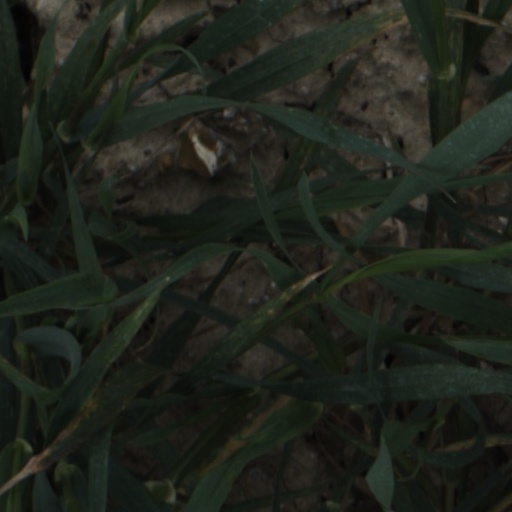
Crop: wheat